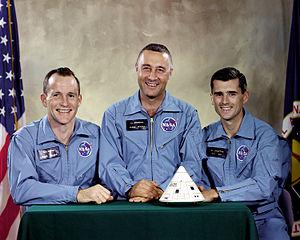
Christopher Columbus Kraft, Jr., dit Chris Kraft, né le 28 février 1924 à Phoebus et mort le 22 juillet 2019 à Houston, est un ingénieur et responsable de la National Aeronautics and Space Administration. Il joue un rôle important dans la gestion du centre de contrôle de mission de la NASA.
Roger Bruce Chaffee, né le 15 février 1935 à Grand Rapids et mort le 27 janvier 1967 à Cap Canaveral, est un pilote américain, officier de la United States Navy, sélectionné comme astronaute dans le cadre du programme Apollo.